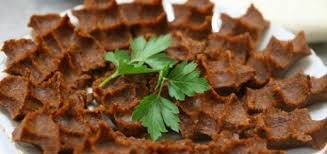
Yemek: cig_kofte